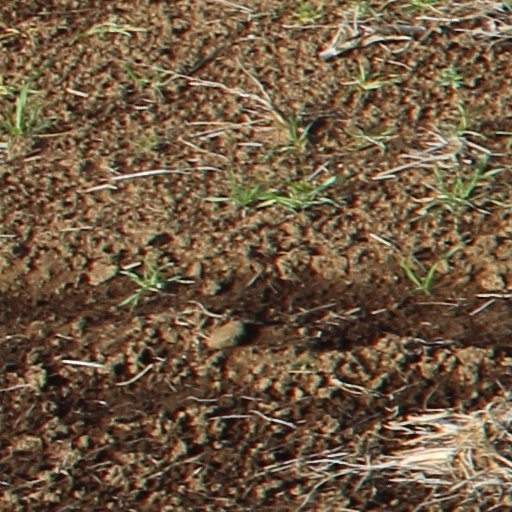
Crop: wheat